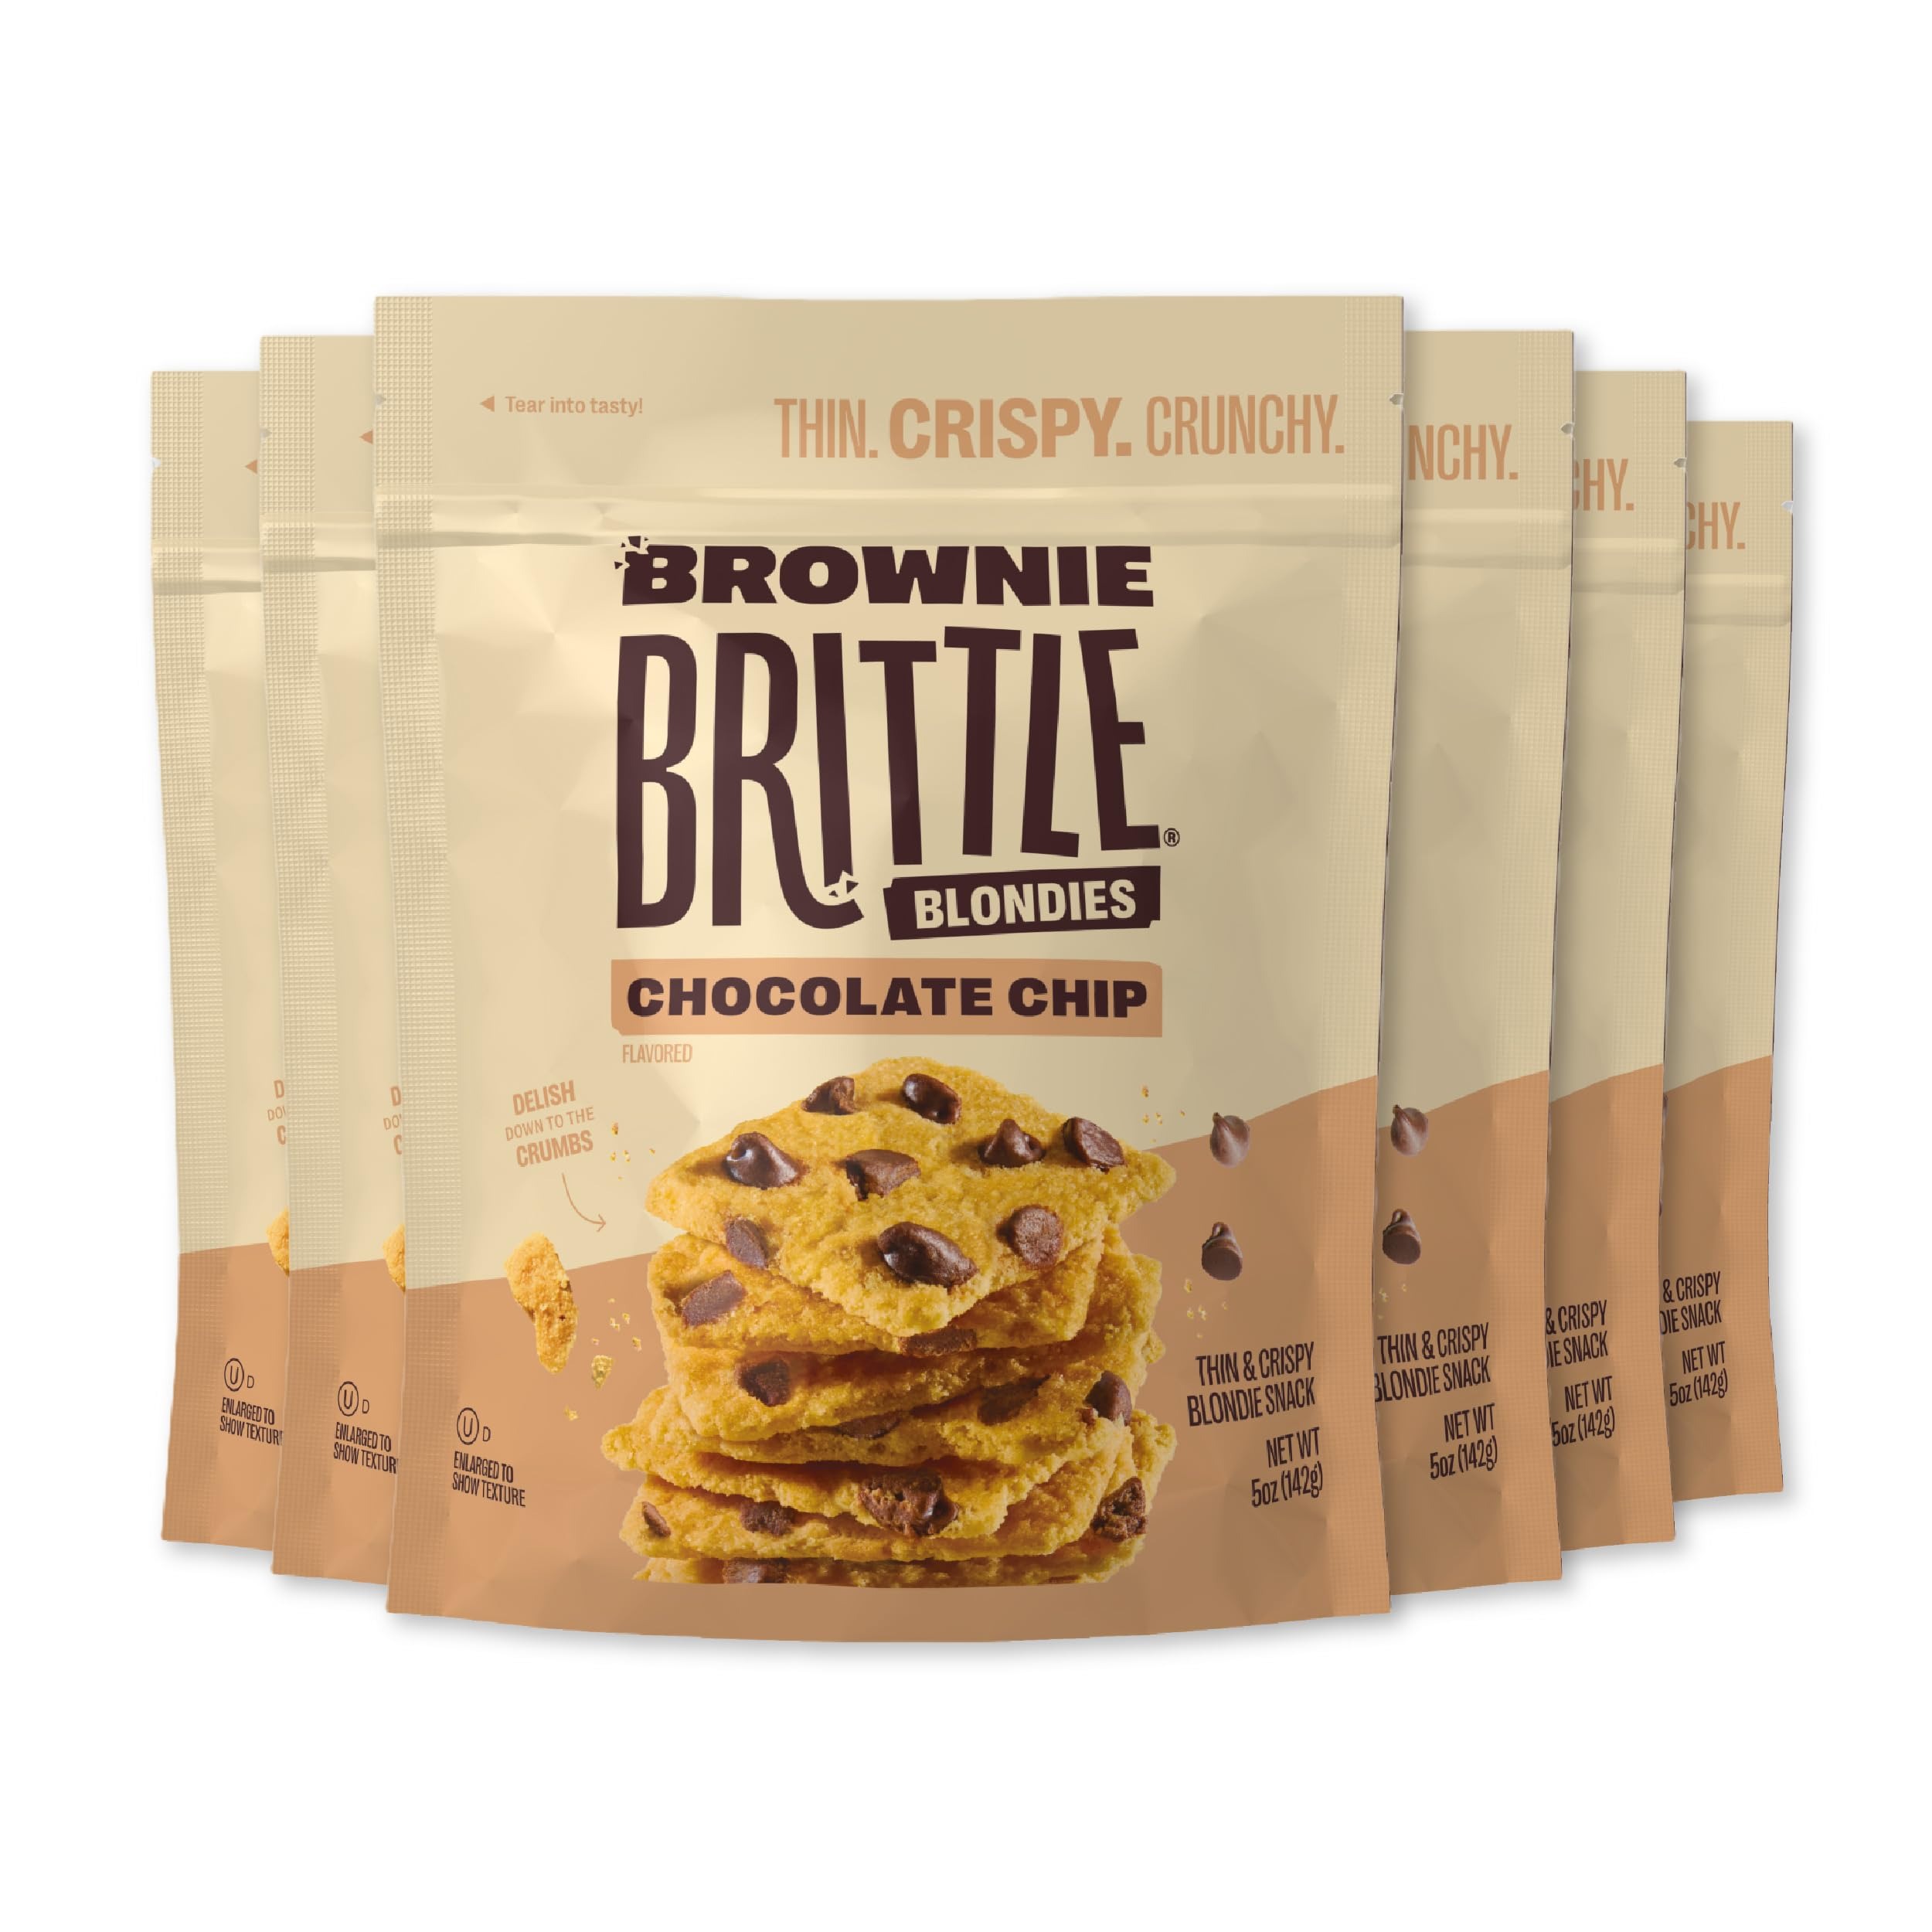
Item Name: Brownie Brittle – Chocolate Chip Blondie Thin and Crispy Sweet Snacks (Pack of 6, 5 oz), Rich Gourmet Brownie Bites Dessert
Bullet Point 1: BROWNIE BRITTLE CHOCOLATE CHIP BLONDIE - Brownie Brittle Blondies are the original crunchy brownie snack with a decadent brown sugar vanilla flavor and crispy crunch just like the edges of the brownie pan; this snack pack features the Chocolate Chip Blondie
Bullet Point 2: DELICIOUS AND CRISPY SNACK- This brownie snack can satisfy your cravings with a sweet crunch; our Chocolate Chip Blondies Brownie Brittle are sprinkled with delicious chocolate chips
Bullet Point 3: CONVENIENT SNACK PACKS - In this Brownie Brittle box, you'll get (6) of our 5 oz Chocolate Chip Blondie Brownie Brittle bags
Bullet Point 4: A VERSATILE TREAT - Brownie Brittle is a gift that keeps on giving; use the broken pieces and chocolate chips crumbs as a topping on your favorite ice cream, yogurt, whipped coffee or as a base for cheesecake or pie crusts
Bullet Point 5: PERFECTLY SNACKABLE - Brownie Brittle is the Crispy edges of your favorite dessert, made perfectly snackable; embrace the edge with Brownie Brittle and transform your snack time
Value: 30.0
Unit: Ounce

Price: 19.705